Anne of Bohemia and Hungary

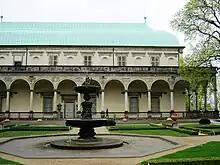
Queen Anne's Summer Palace in Prague

She was the oldest child and daughter of King Vladislaus II of Bohemia and Hungary (1456–1516) and his third wife Anne of Foix-Candale. King Louis II of Hungary and Bohemia was her younger brother. Her paternal grandparents were King Casimir IV Jagiellon (of the Jagiellon dynasty) and Elisabeth of Austria, one of the heiresses of the Kingdom of Bohemia, the Duchy of Luxembourg and the Duchy of Kuyavia. Her maternal grandparents were Gaston de Foix, Count of Candale, and Catherine de Foix, an Infanta of the Kingdom of Navarre.